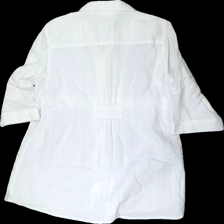
View: back
Type: Tunic
Category: Ladies
Brand: Kappahl
Colors: White
Material: 100% Cotton
Pattern: Embroidered
Cut: Regular, V-collar, Loose
Size: 46
Season: All
Stains: Minor
Smell: Minor
Price range: <50
Recommended usage: Remake
Comment: Detergent Smell